Washington State Cougars football

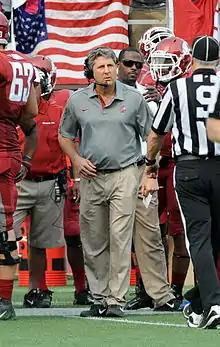
Washington State football coach Mike Leach during a 2012 season game.

When hired in early 1987, 39-year-old Dennis Erickson said it was his lifelong dream to become the head football coach of the Cougars. His contract was a five-year deal at an annual base salary of $70,000, with up to $30,000 from radio, television, and speaking obligations. Erickson was previously the head coach at Wyoming for one season, preceded by four on the Palouse at neighboring Idaho.